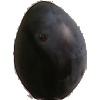
Label: Plum 3